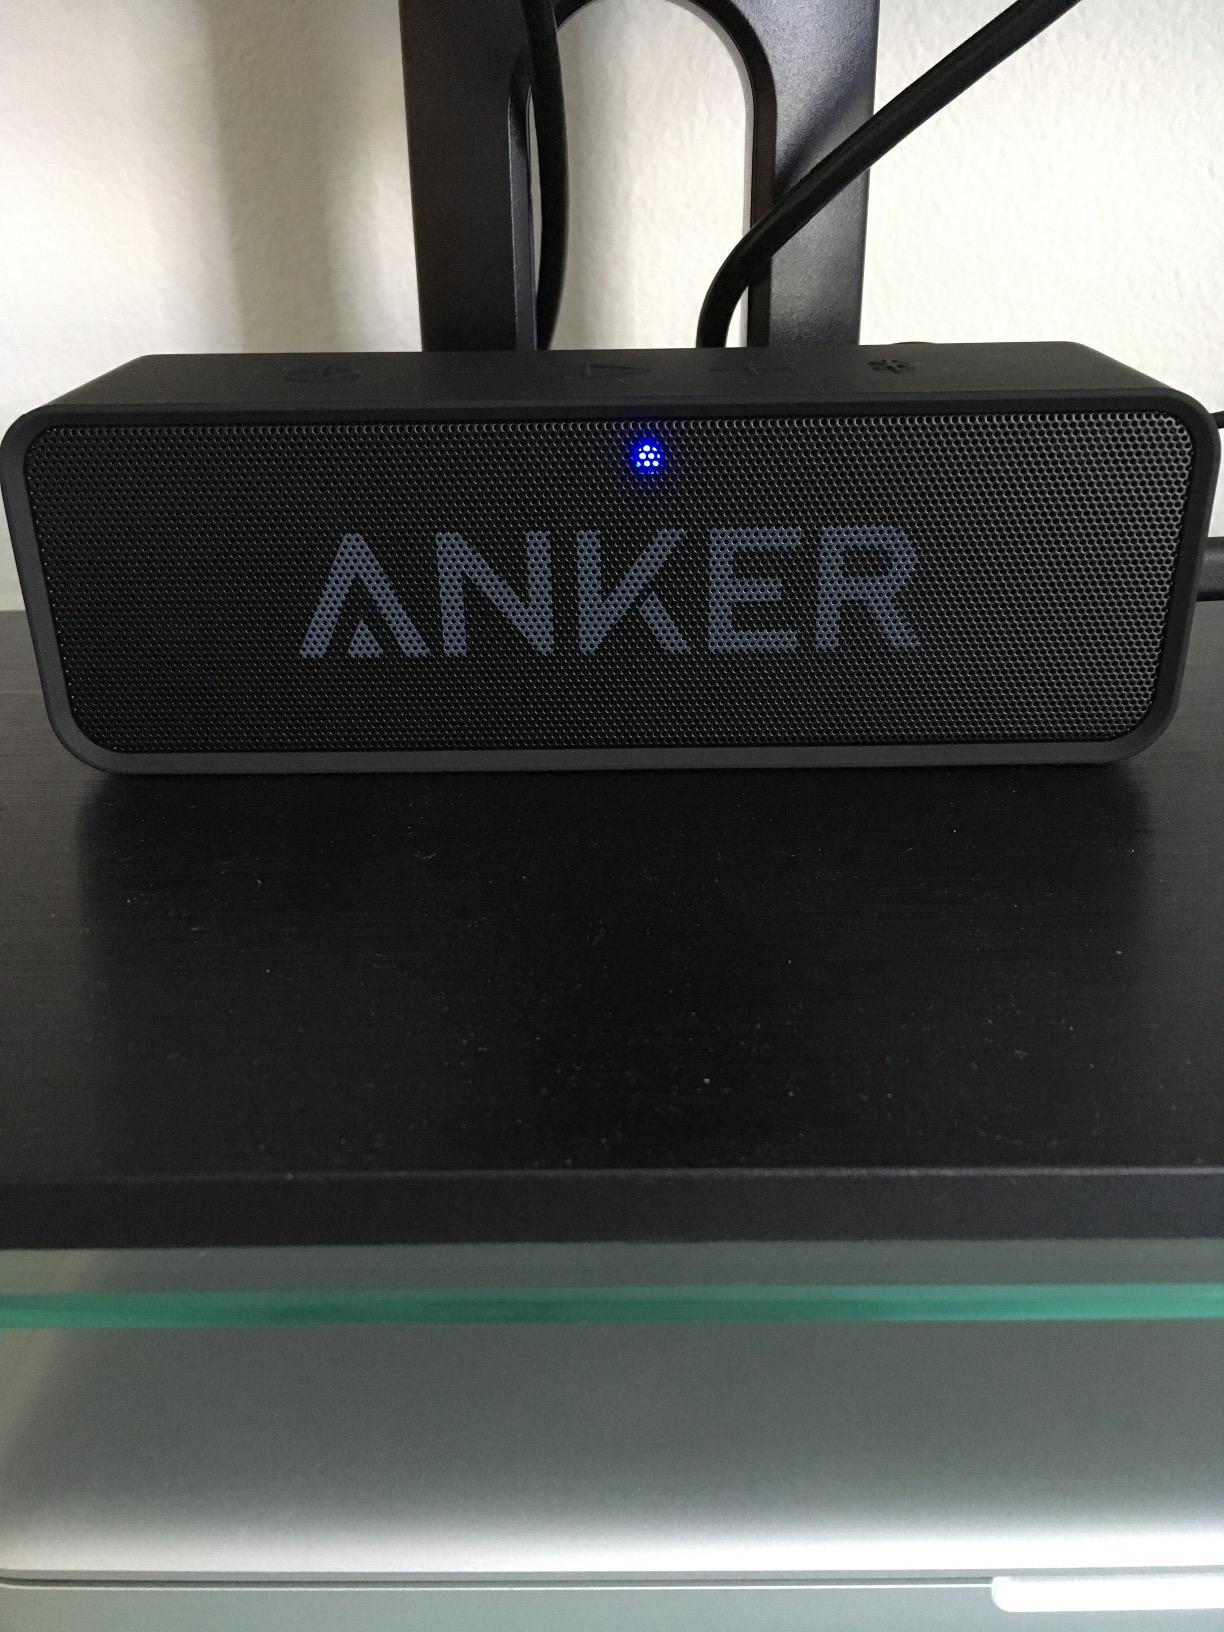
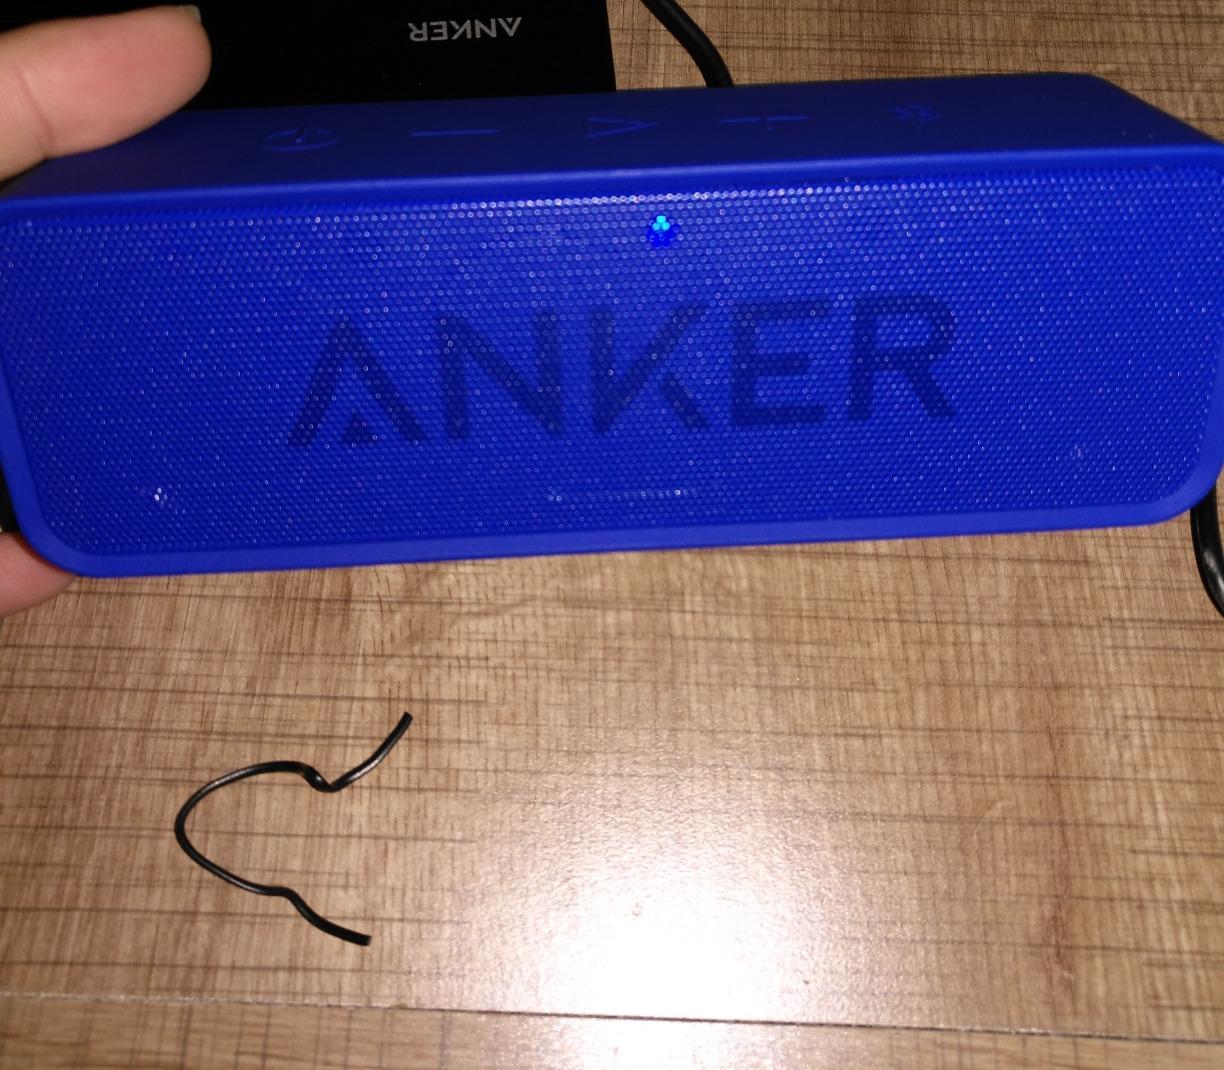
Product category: speaker
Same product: no